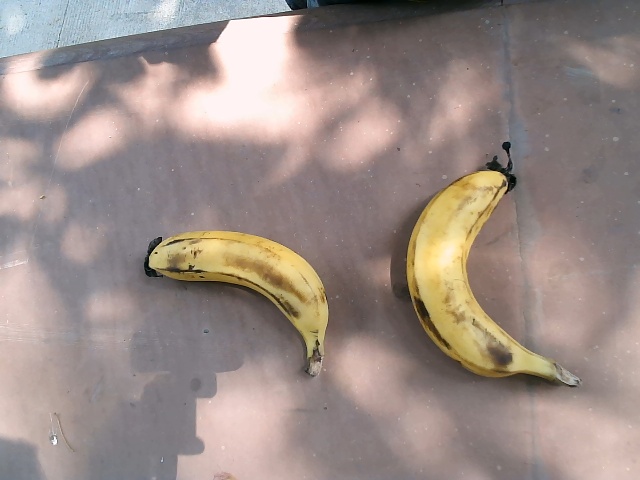
Label: Ripe_Banana